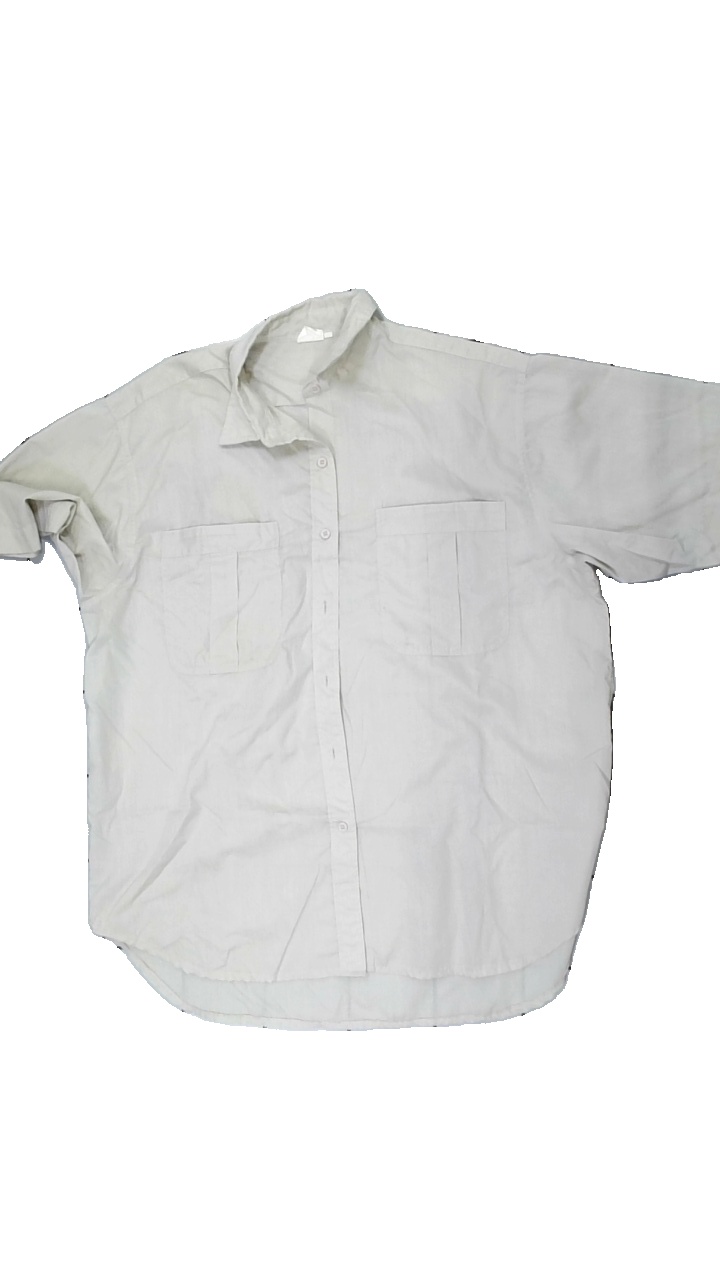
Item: Shirt (Men)
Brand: Missing
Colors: Beige
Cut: Regular
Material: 59%  cotton, 41% polyester
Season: All
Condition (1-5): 3
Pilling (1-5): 4
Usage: Reuse
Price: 50-100